Muckhart

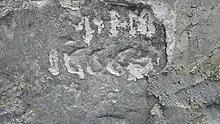
The 1666 date on Muckhart Mill

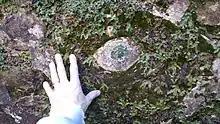
Masonic eye on bridge facing upstream

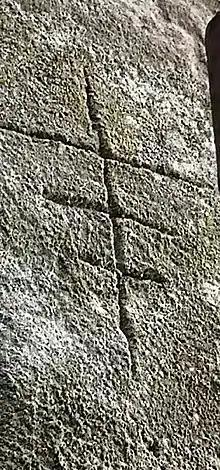

Similar masonic markings (bottom right row) can be found on the records on 22/3/10 at Rosslyn Chapel, when the barrel vaulted ceiling renovated.